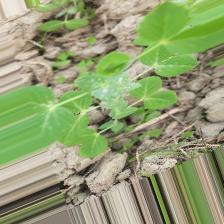
Label: Powdery Mildew